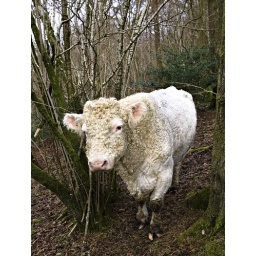
A furry cow in the woods at Coniston